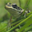
Label: frog